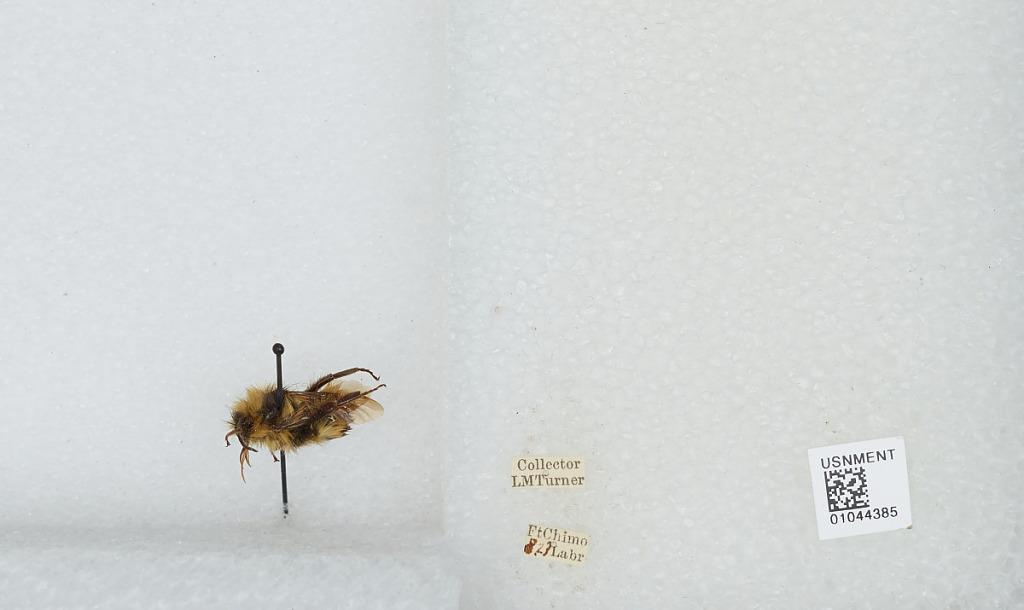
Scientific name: Bombus sp.
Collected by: L. Turner
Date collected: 1923-8-
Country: Canada
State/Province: Quebec
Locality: Kuujjuaq
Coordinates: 58.1067, -68.3986